Public housing estates in Wong Tai Sin

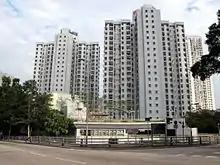
Tin Wang Court

Tin Wang Court is a Home Ownership Scheme court in Wong Tai Sin, near Tin Ma Court. It has 3 blocks built in 1992.